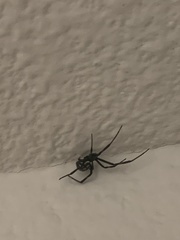
Species: Lactrodectus_hesperus